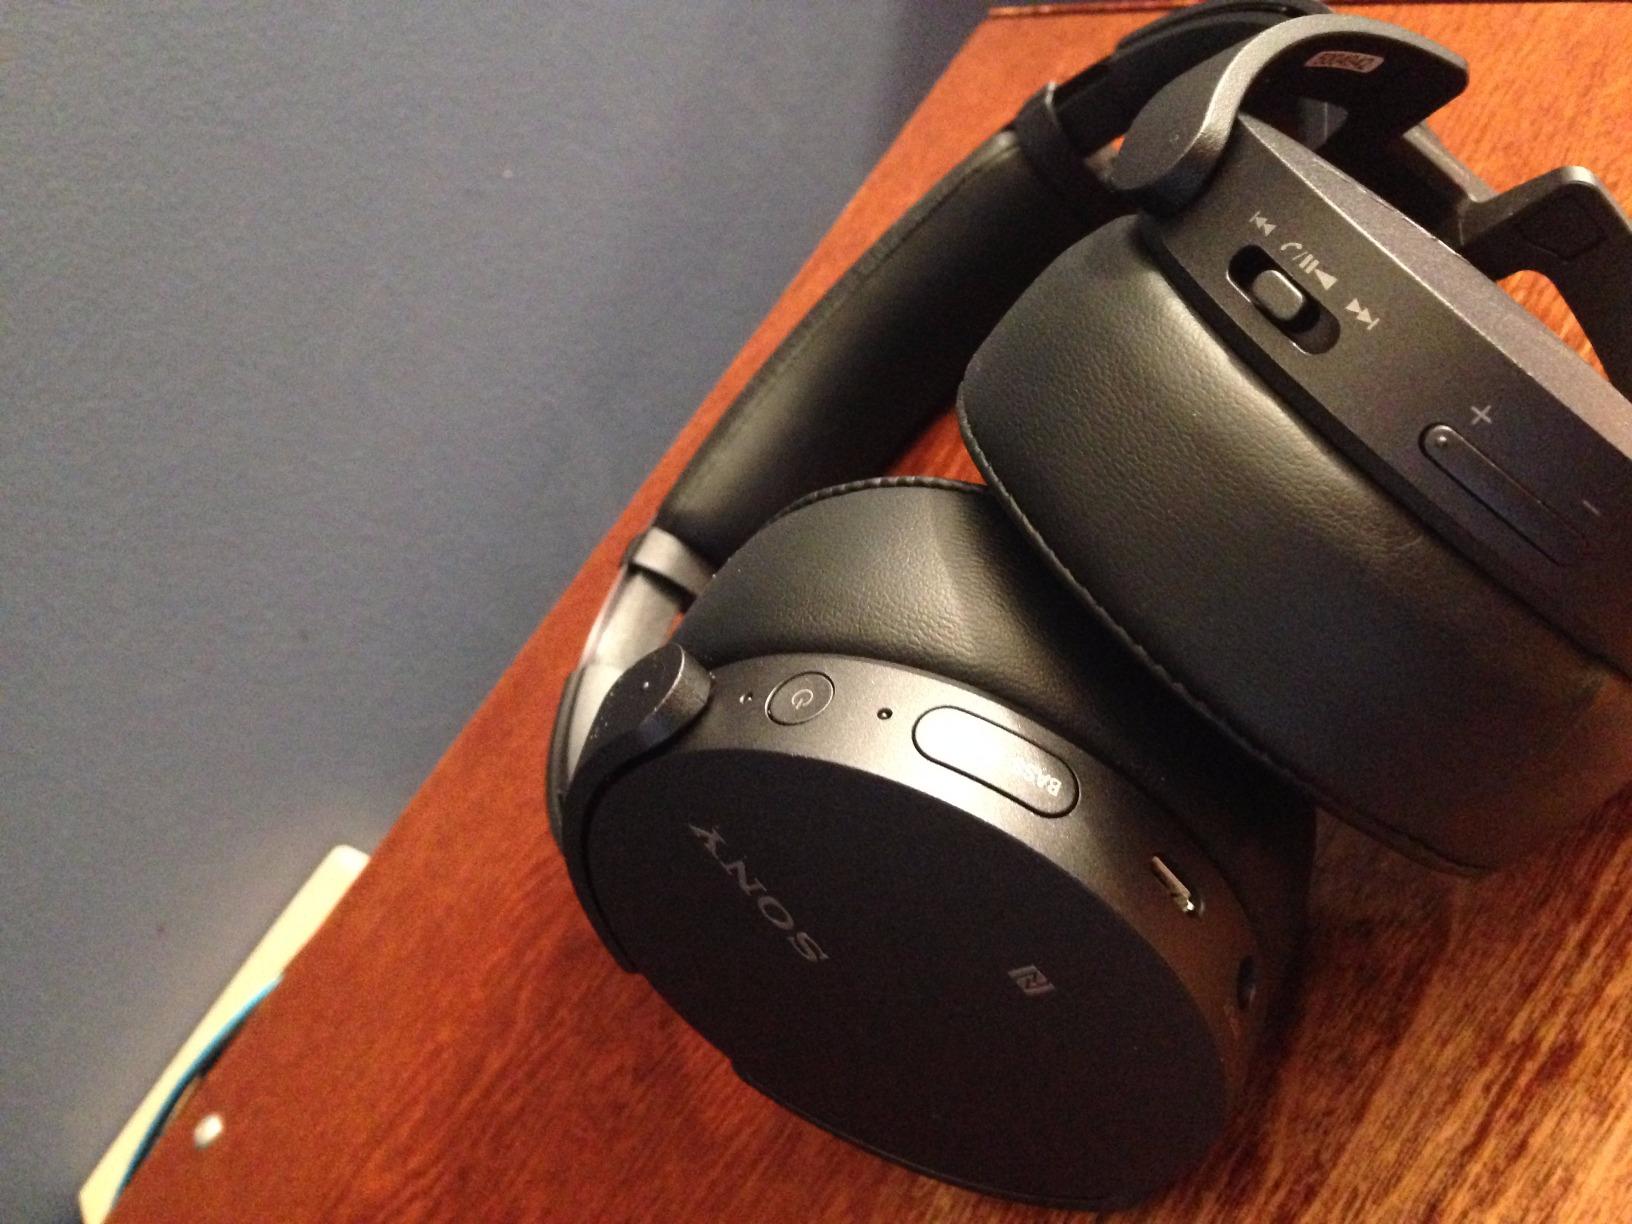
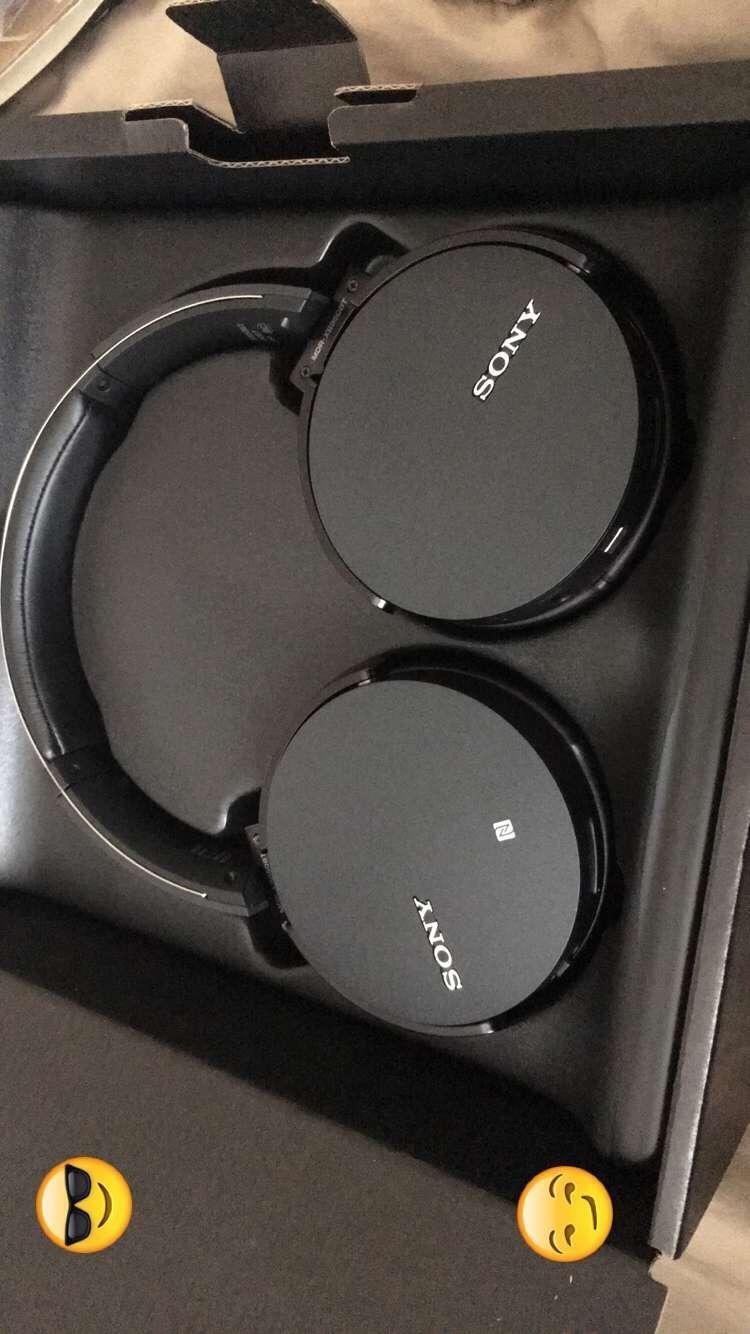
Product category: headphones
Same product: no